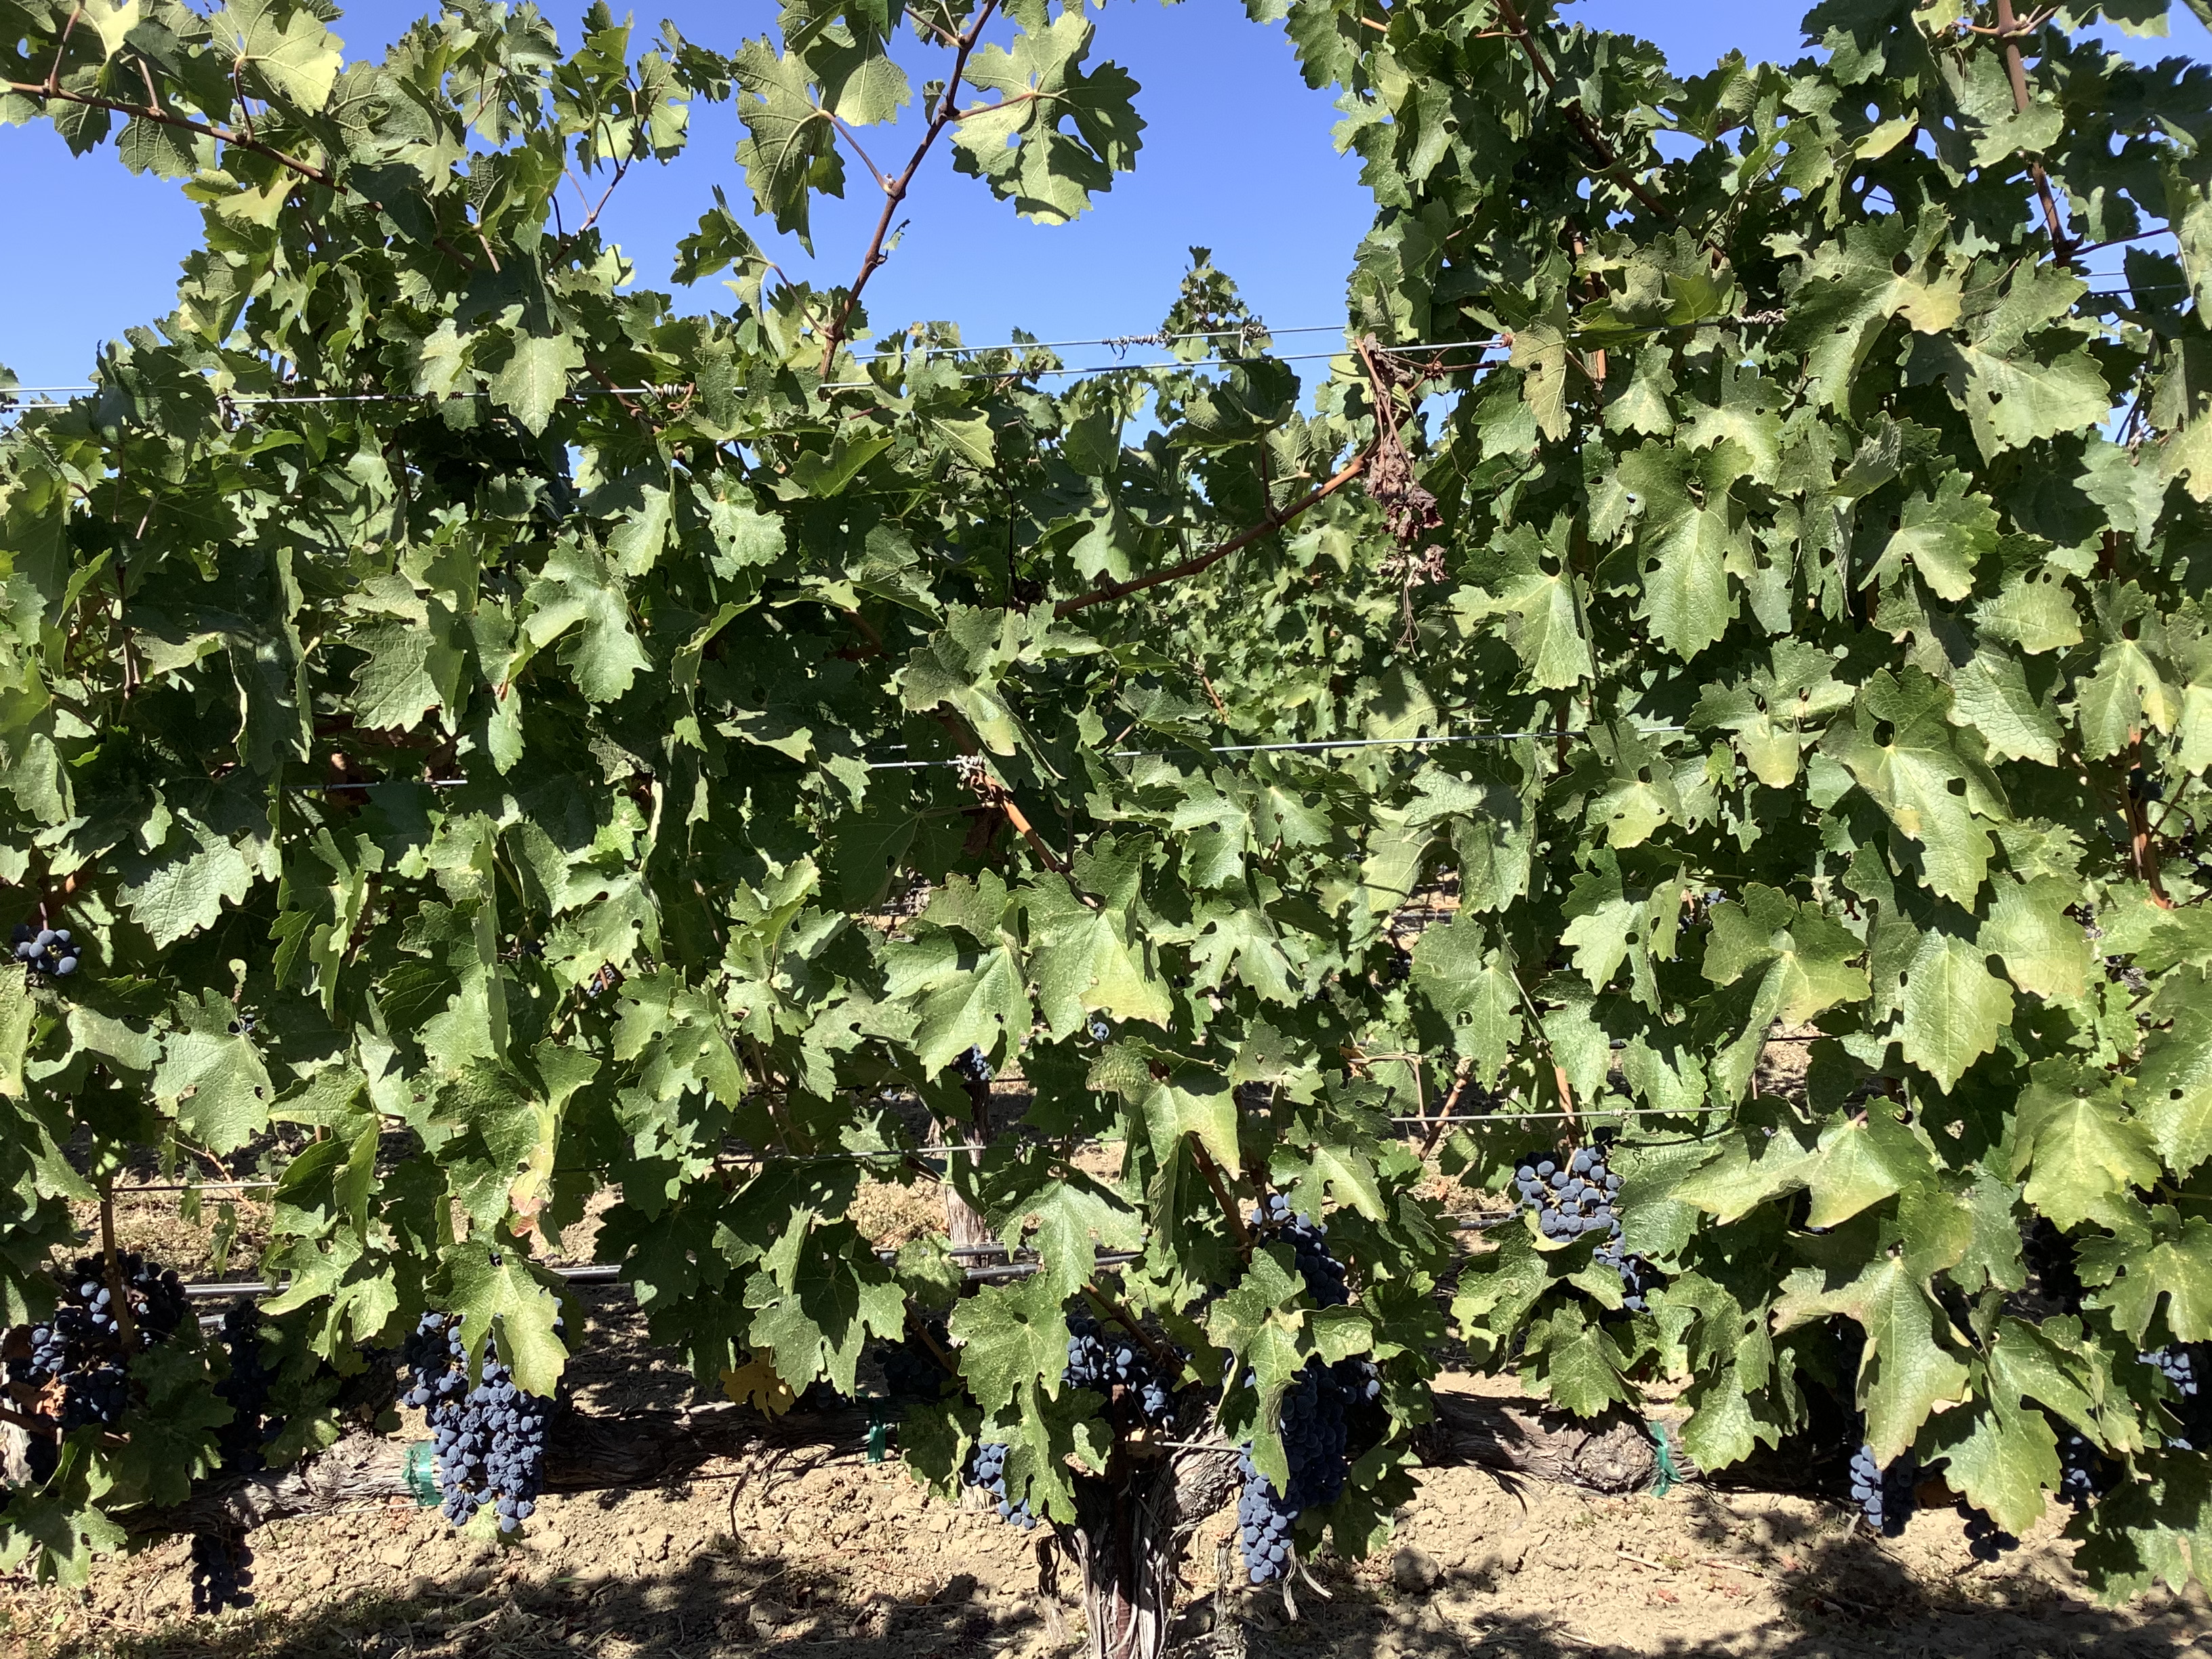
Label: No Virus